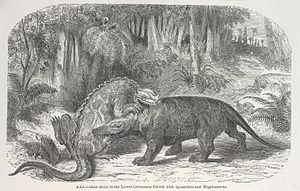
Megalosaurus est un genre éteint de dinosaures de l'ordre des saurischiens, du sous-ordre des théropodes et de la famille des Megalosauridae. Il vécut au Jurassique moyen, d'environ 175 à 164 millions d'années. Il mesurait 6 mètres à 7 mètres de long et 3 mètres de haut. Premier dinosaure à avoir fait l'objet d'une description scientifique, Megalosaurus jouit d'une grande célébrité dans les arts et la fiction entre sa première description en 1824 et les années 1920, avant que sa renommée ne s'étiole au profit d'autres espèces de dinosaures découvertes plus tard.